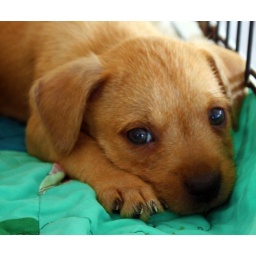
Seven week old cairn terrier mix puppy fostered by K9 Corral, Houston, TX